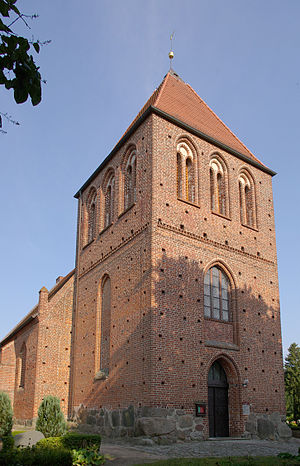
Garz (Rügen) / Historie
Garz/Rügen er en by og kommune på øen Rügen i det nordøstlige Tyskland, beliggende under Landkreis Vorpommern-Rügen i delstaten Mecklenburg-Vorpommern.